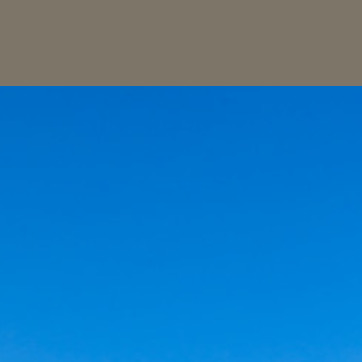
Material: sky